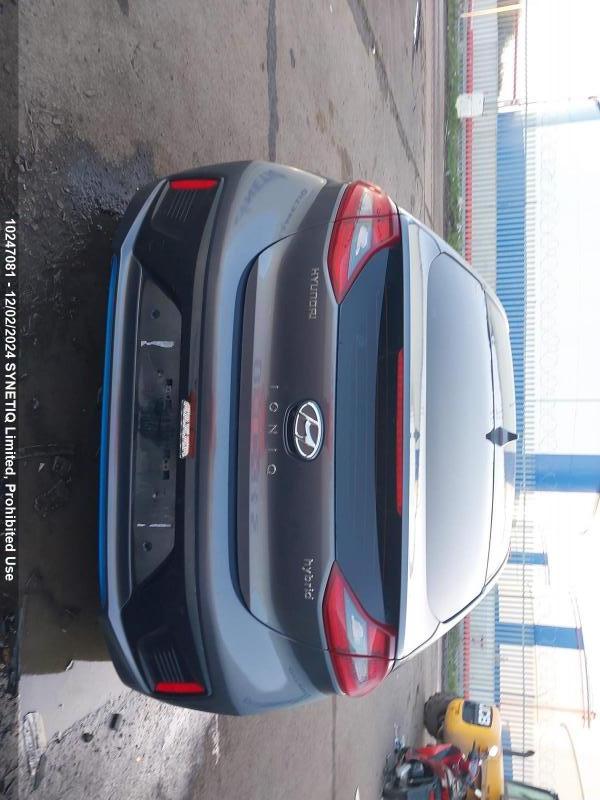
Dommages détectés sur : plaque d'immatriculation arrière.
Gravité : majeur